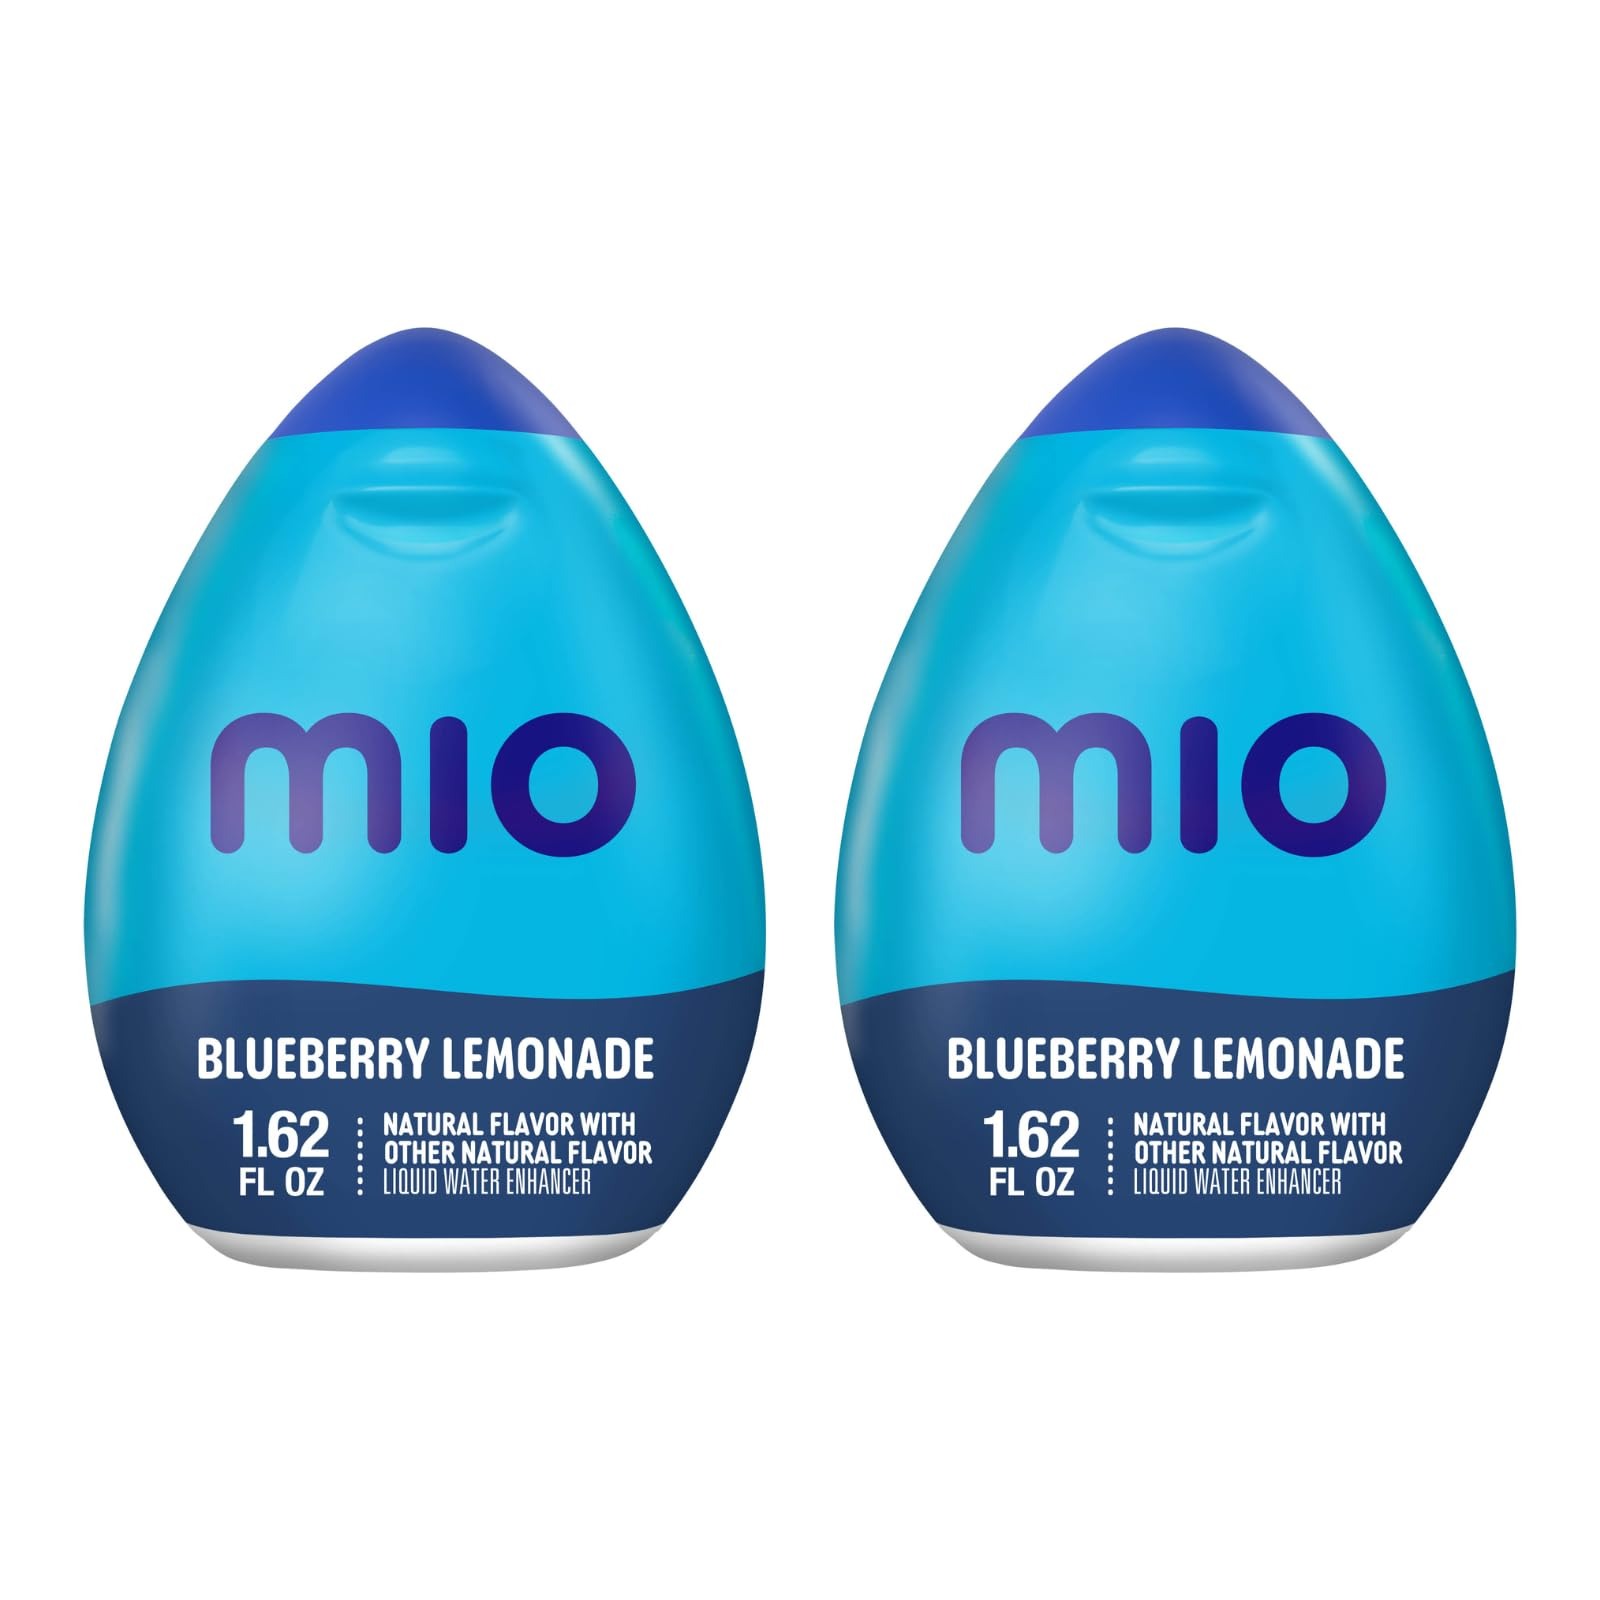
Item Name: MiO Liquid Water Enhancer - makes 24 servings + Vitamins, 1.62 oz each, (Blueberry Lemonade, Pack of 2)
Bullet Point 1: Makes 24 Servings
Bullet Point 2: Kosher
Product Description: MiO Blueberry Lemonade Liquid Water Enhancer. Natural flavor. MiO, the liquid water enhancer that allows you to create refreshing and delicious drinks from the palm of your hand !
Value: 3.24
Unit: Fl Oz

Price: 6.935